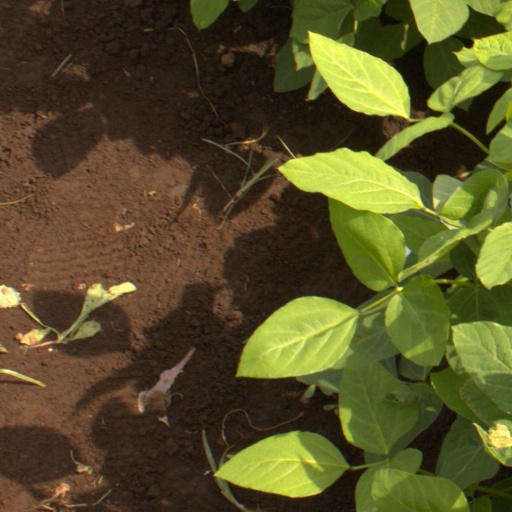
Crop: soybean